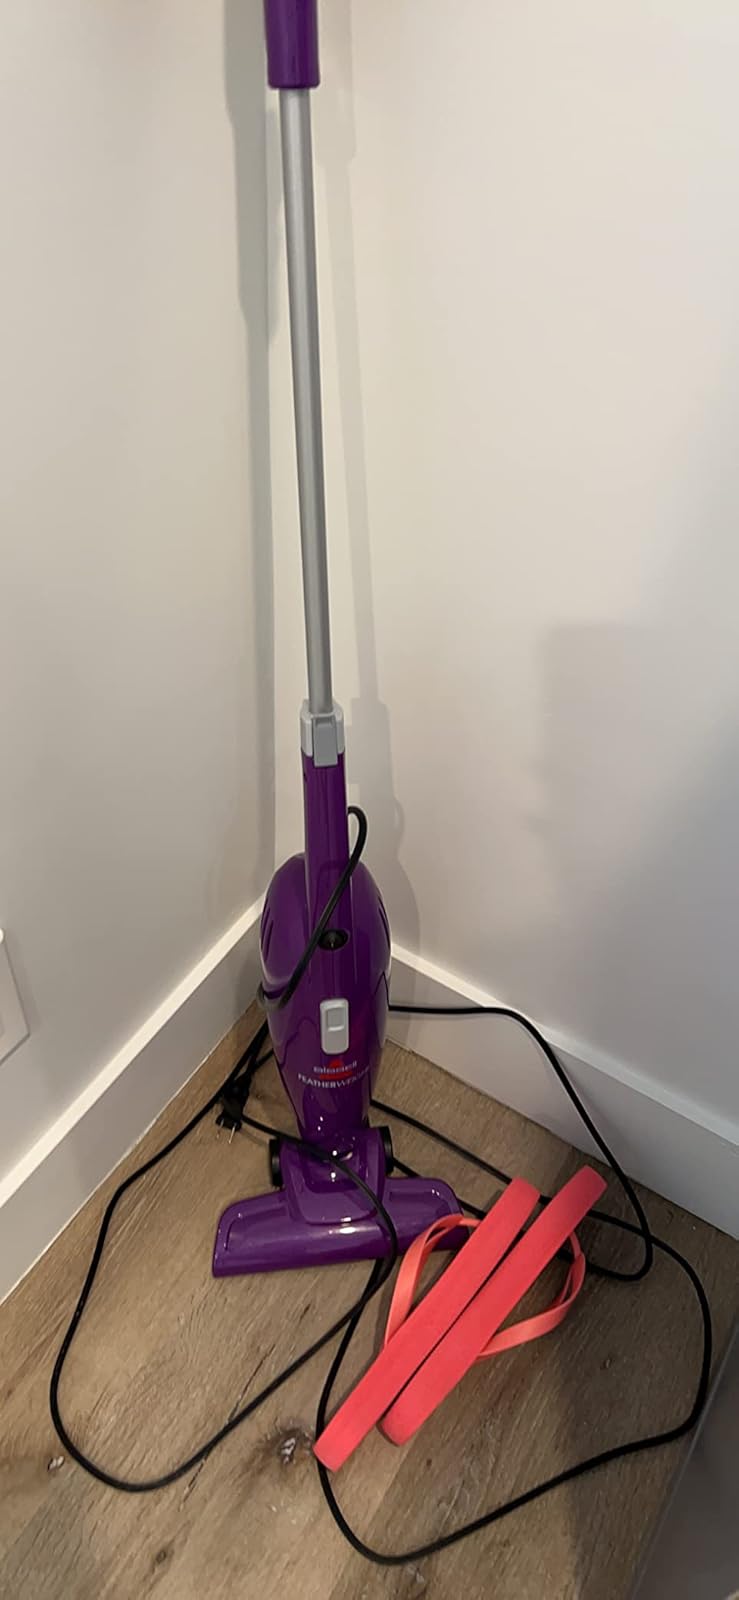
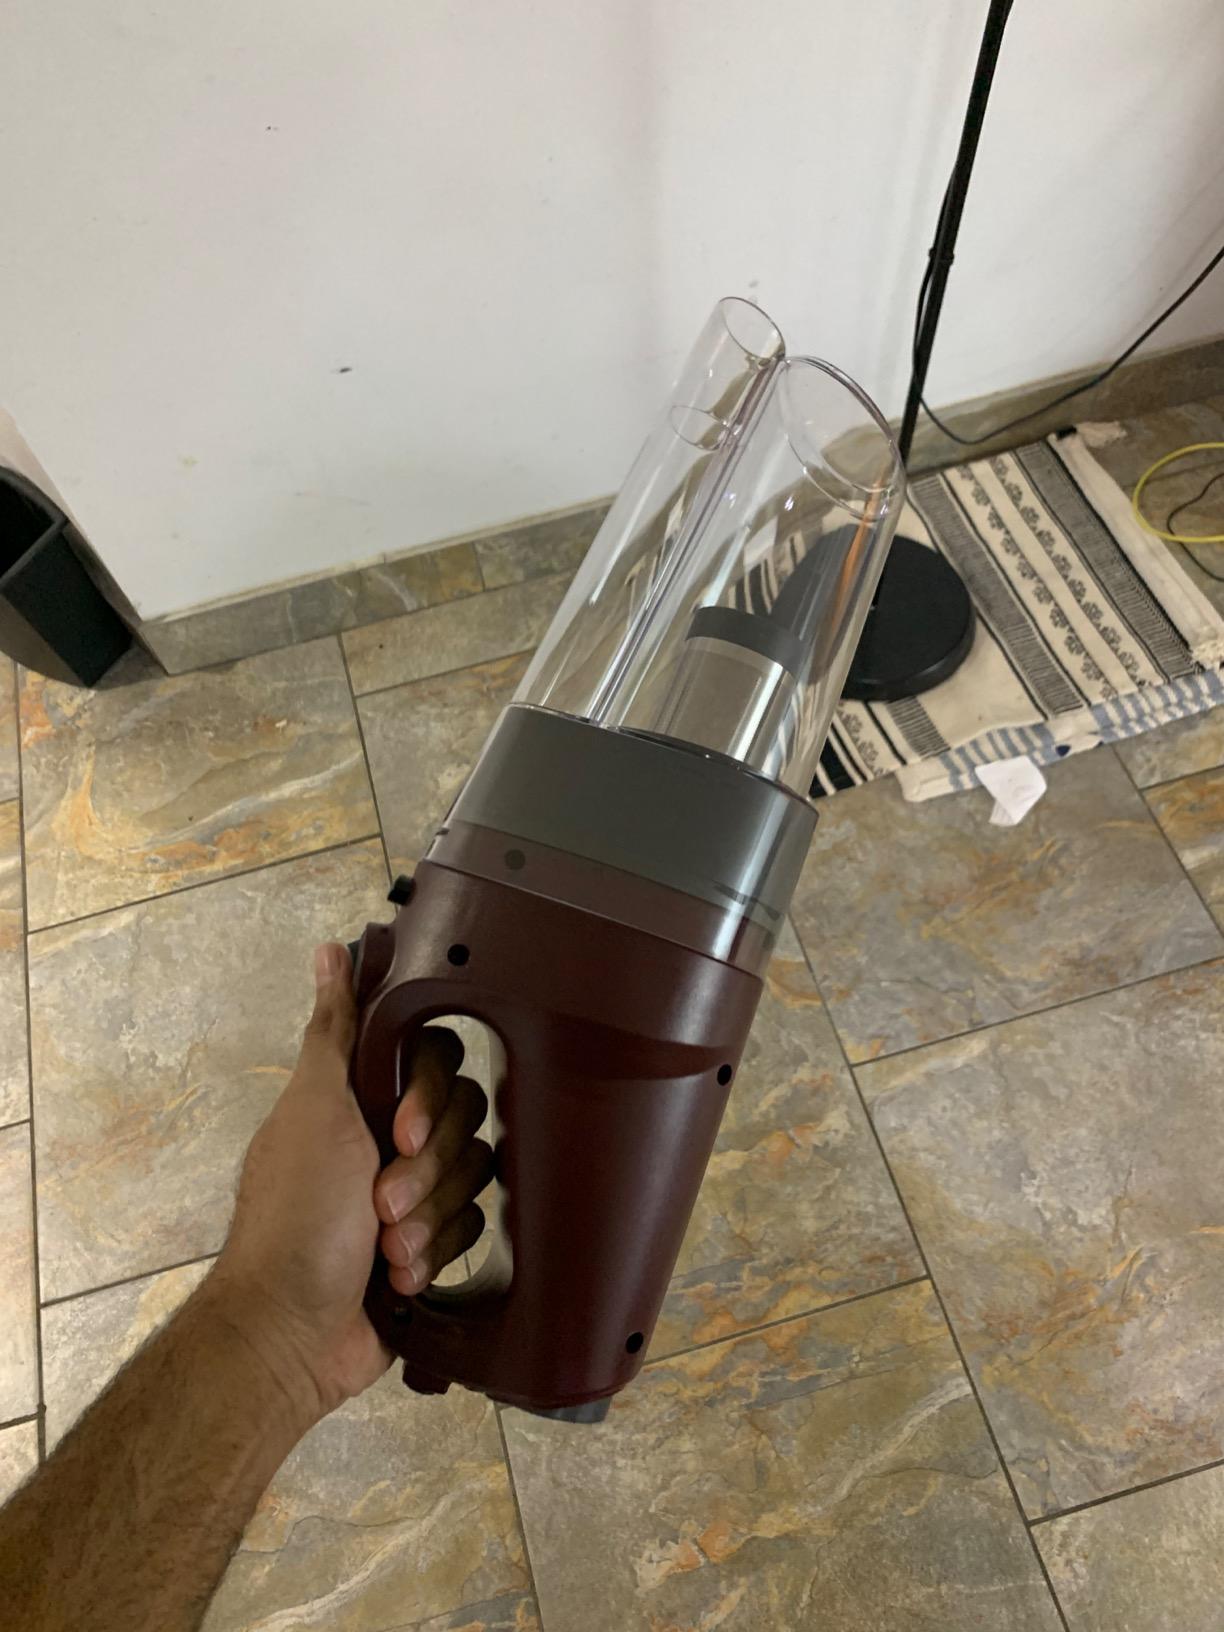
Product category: items_vacuum
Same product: no